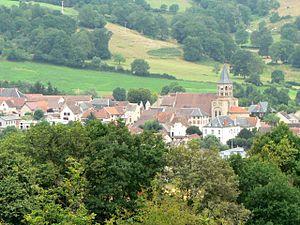
Village de Menat (Puy-de-Dôme, France).
Menat est une commune française, située dans le département du Puy-de-Dôme en région Auvergne-Rhône-Alpes.